Denis Türje

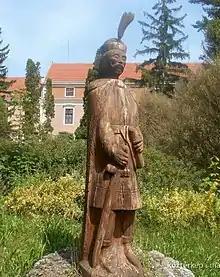
Wooden sculpture of Denis Türje in Türje by József Rőti (2002)

Denis (II) from the kindred Türje or nicknamed Denis the Big-nosed (died 1255) was a powerful Hungarian baron, landowner and military leader in the first half of the 13th century, who held several secular positions during the reign of kings Andrew II and Béla IV. Denis was a childhood friend and staunch supporter of the latter throughout his life. He was the most notable member of the "gens" Türje.